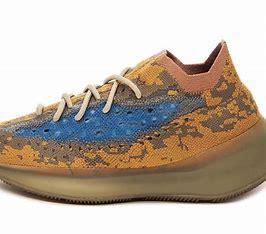
Brand: Adidas
Model: Yeezy Boost 380